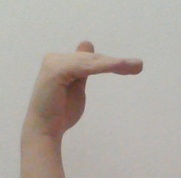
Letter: khaa